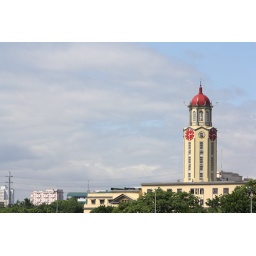
The Manila City hall clock tower towers above all in the manila area